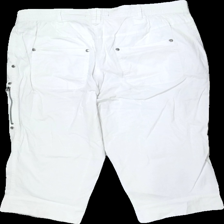
View: back
Type: Trousers
Category: Ladies
Brand: Not in the list
Brand text on label: bpc (bonprix)
Colors: White
Material: 100% cotton
Cut: Cropped
Season: Spring
Damage location: bottom left
Damage 2 location: top left
Damage 3 location: top center
Price range: 50-100
Recommended usage: Reuse
Description: vita knäbyxor